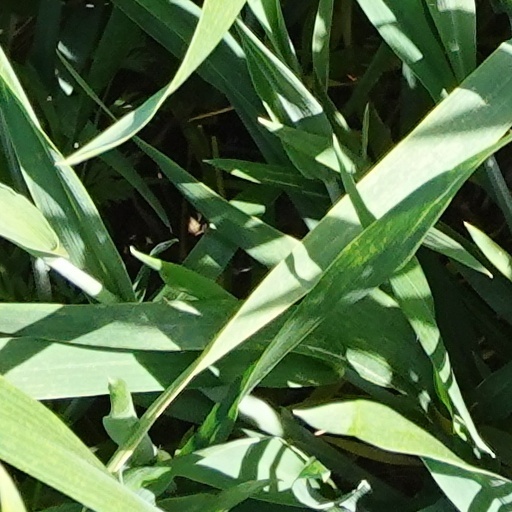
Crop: wheat